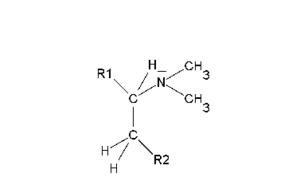
L'élimination de Hofmann, aussi connue sous le nom de méthylation exhaustive, est une réaction où une amine réagit pour former une amine tertiaire et un alcène, par excès d'iodométhane, suivie par une réaction avec de l'oxyde d'argent, de l'eau, et apport de chaleur.